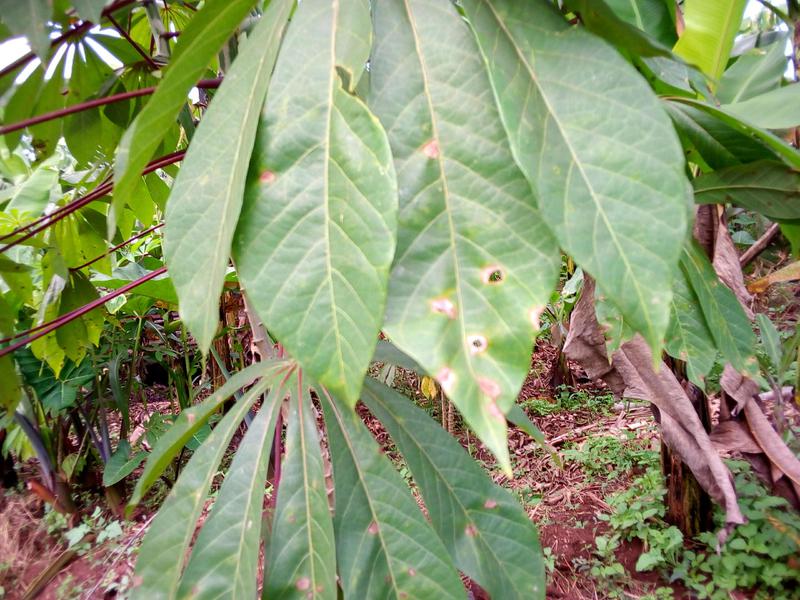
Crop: cassava
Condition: bacterial_blight